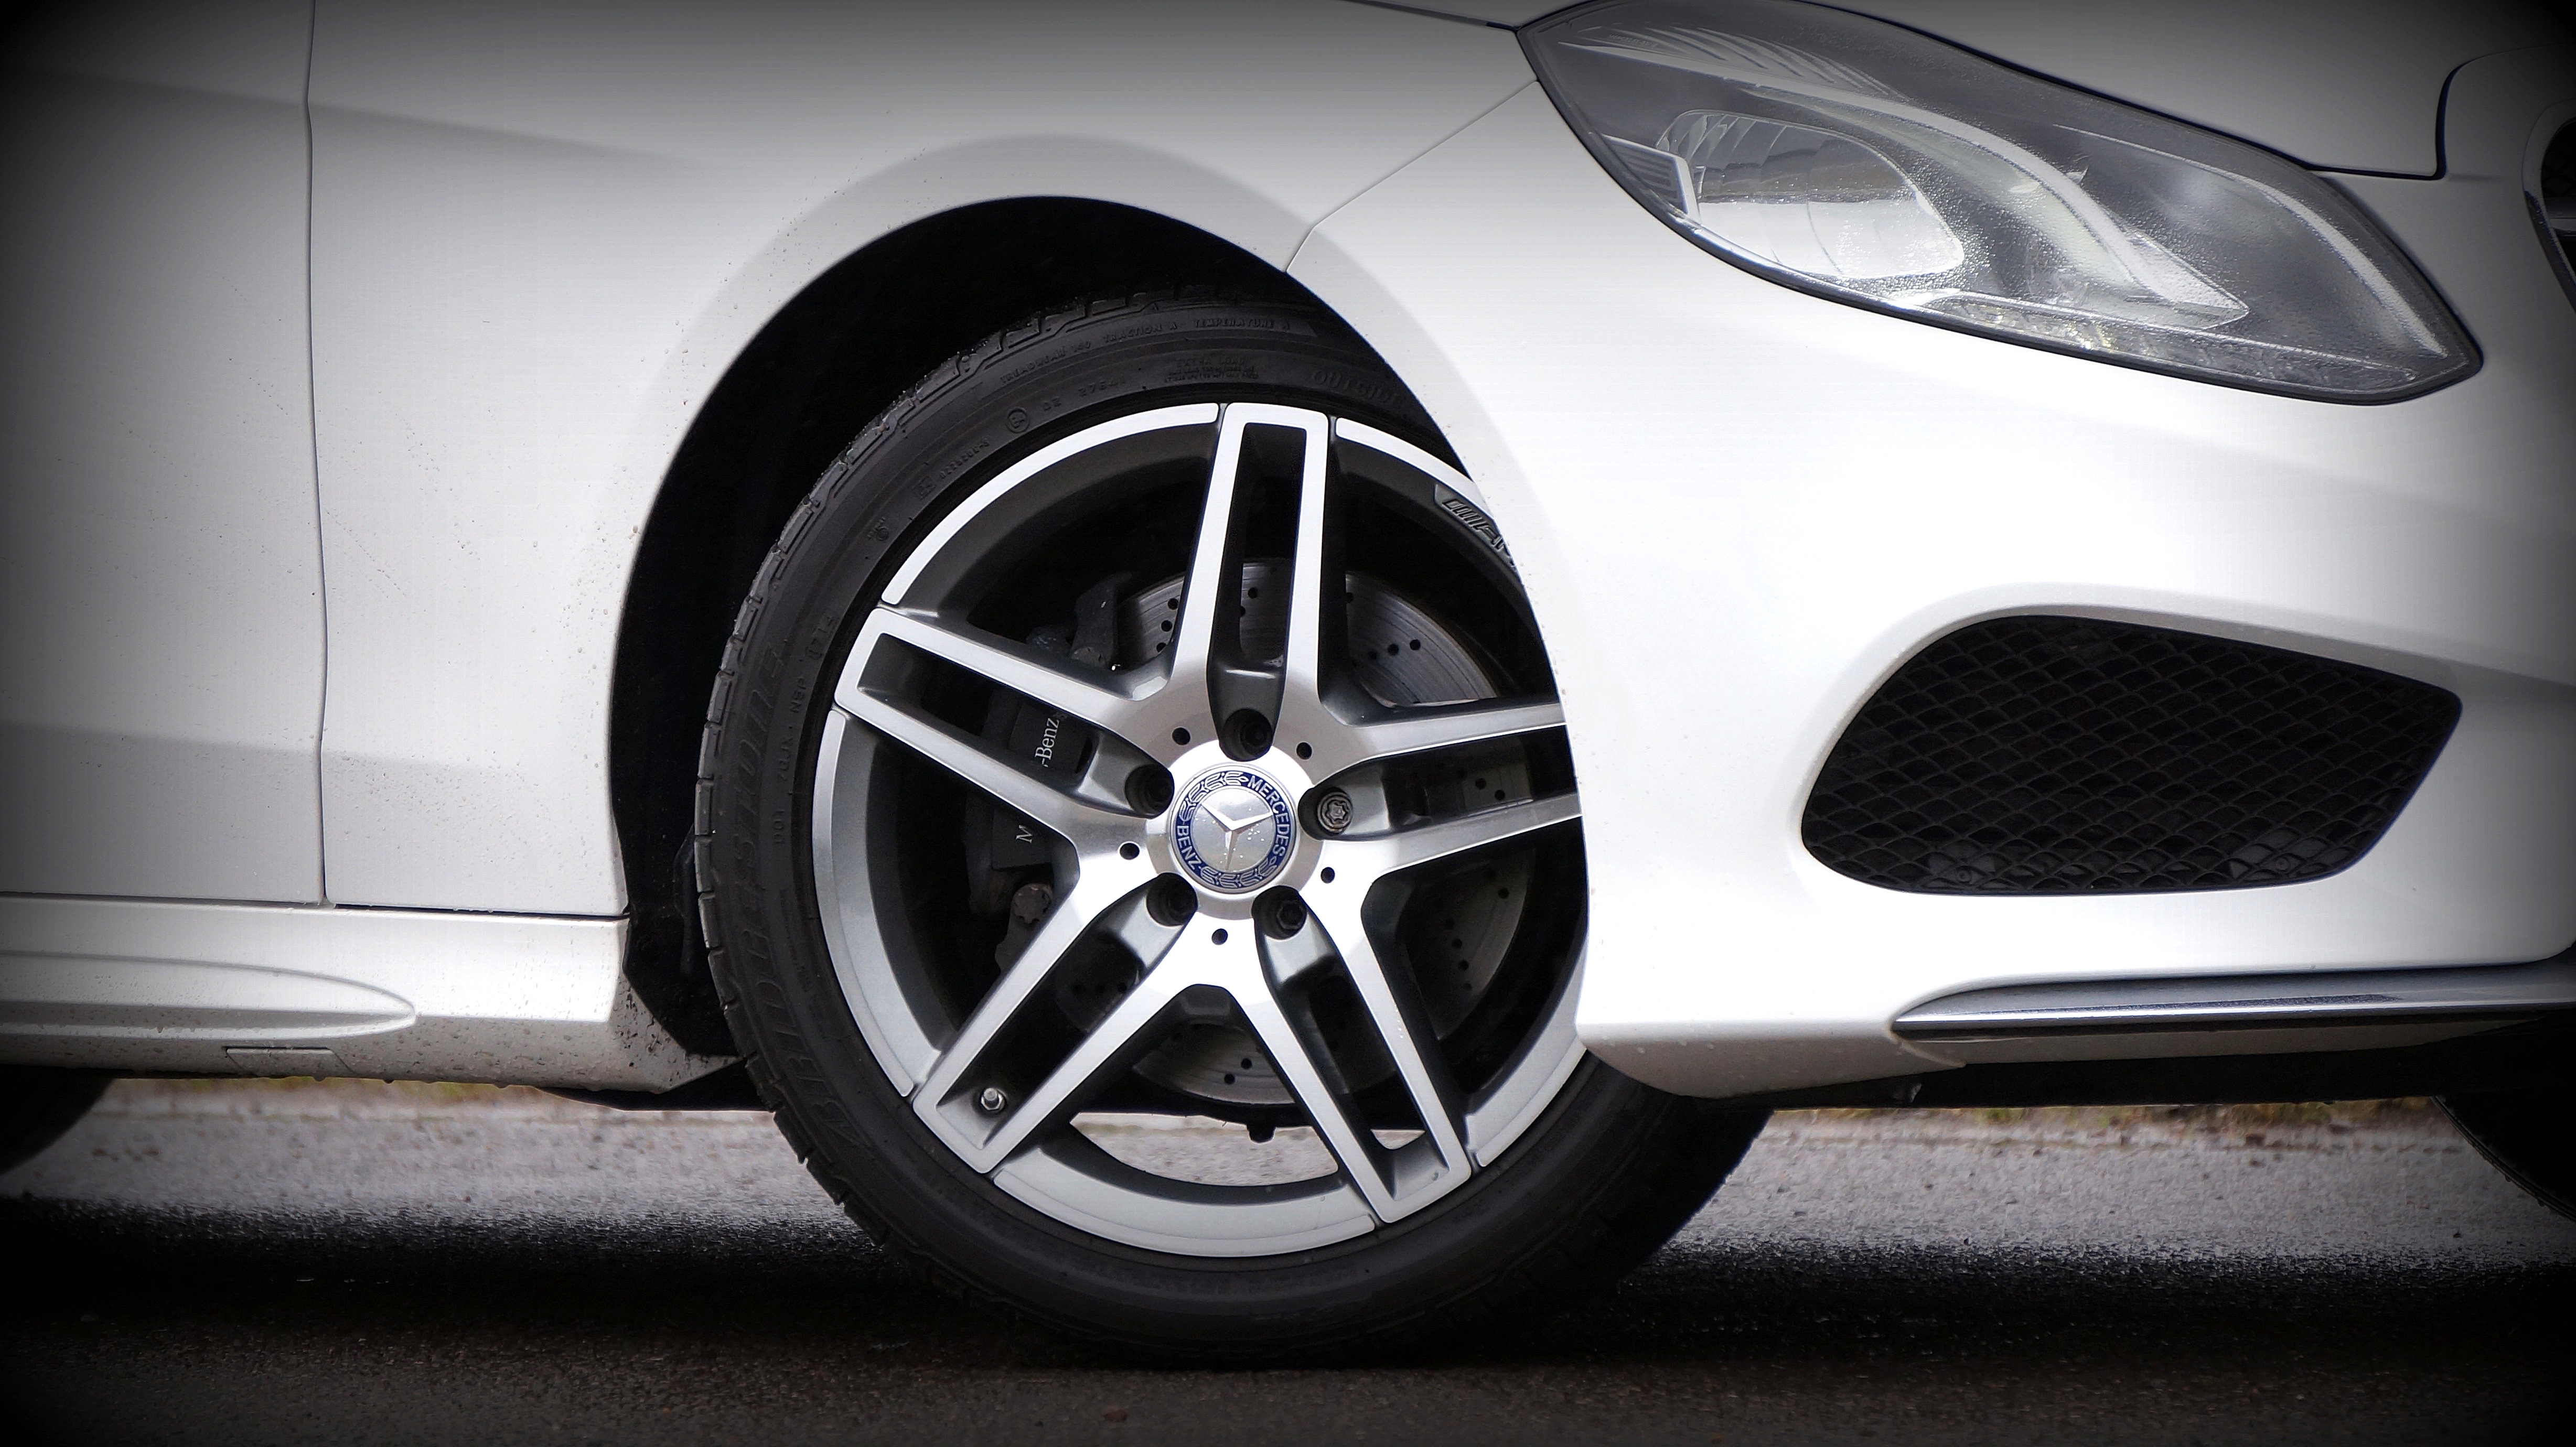
car, wheel, automobile, transportation, vehicle, spoke, drive, auto, headlight, modern, tire, automotive, sports car, bumper, outdoors, supercar, chrome, luxury, design, rim, motor, sedan, style, classic, mercedes benz, glazed, land vehicle, automobile make, automotive exterior, automotive design, luxury vehicle, executive car, sports sedan, bentley continental gt, transportation system